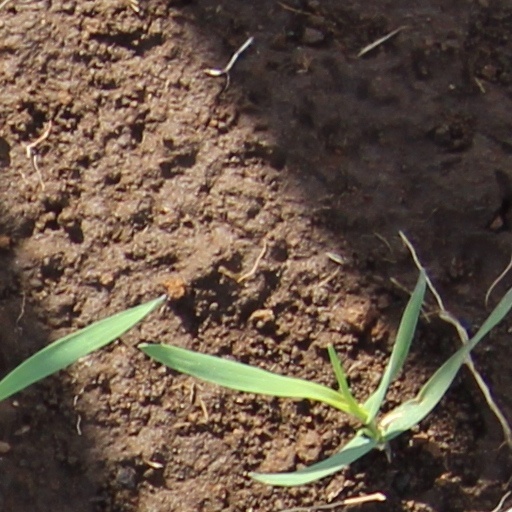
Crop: wheat